Gimlet (eucalypt)

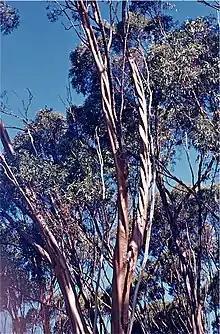
Trunk of the gimlet "Eucalyptus salubris"

A gimlet is one of nine species of eucalypt in the genus "Eucalyptus", series "Contortae". These species are mainly characterised by having smooth, shiny, fluted trunks. The most widely distributed of the gimlets, is "E. salubris" which is found throughout the south-west of Western Australia, other than in coastal areas and wet forests. The other eight species have a narrower distribution in the Goldfields-Esperance region. The only gimlet that is a mallee is "E. effusa" which forms a lignotuber from which it can resprout after fire. The other eight gimlets are mallets, do not form a lignotuber, are killed by fire and regenerate from seed. These species are "E. campaspe", "E. creta", " E. diptera", "E. jimberlanica", "E. ravida", "E. terebra", "E. salubris" and "E. tortilis".